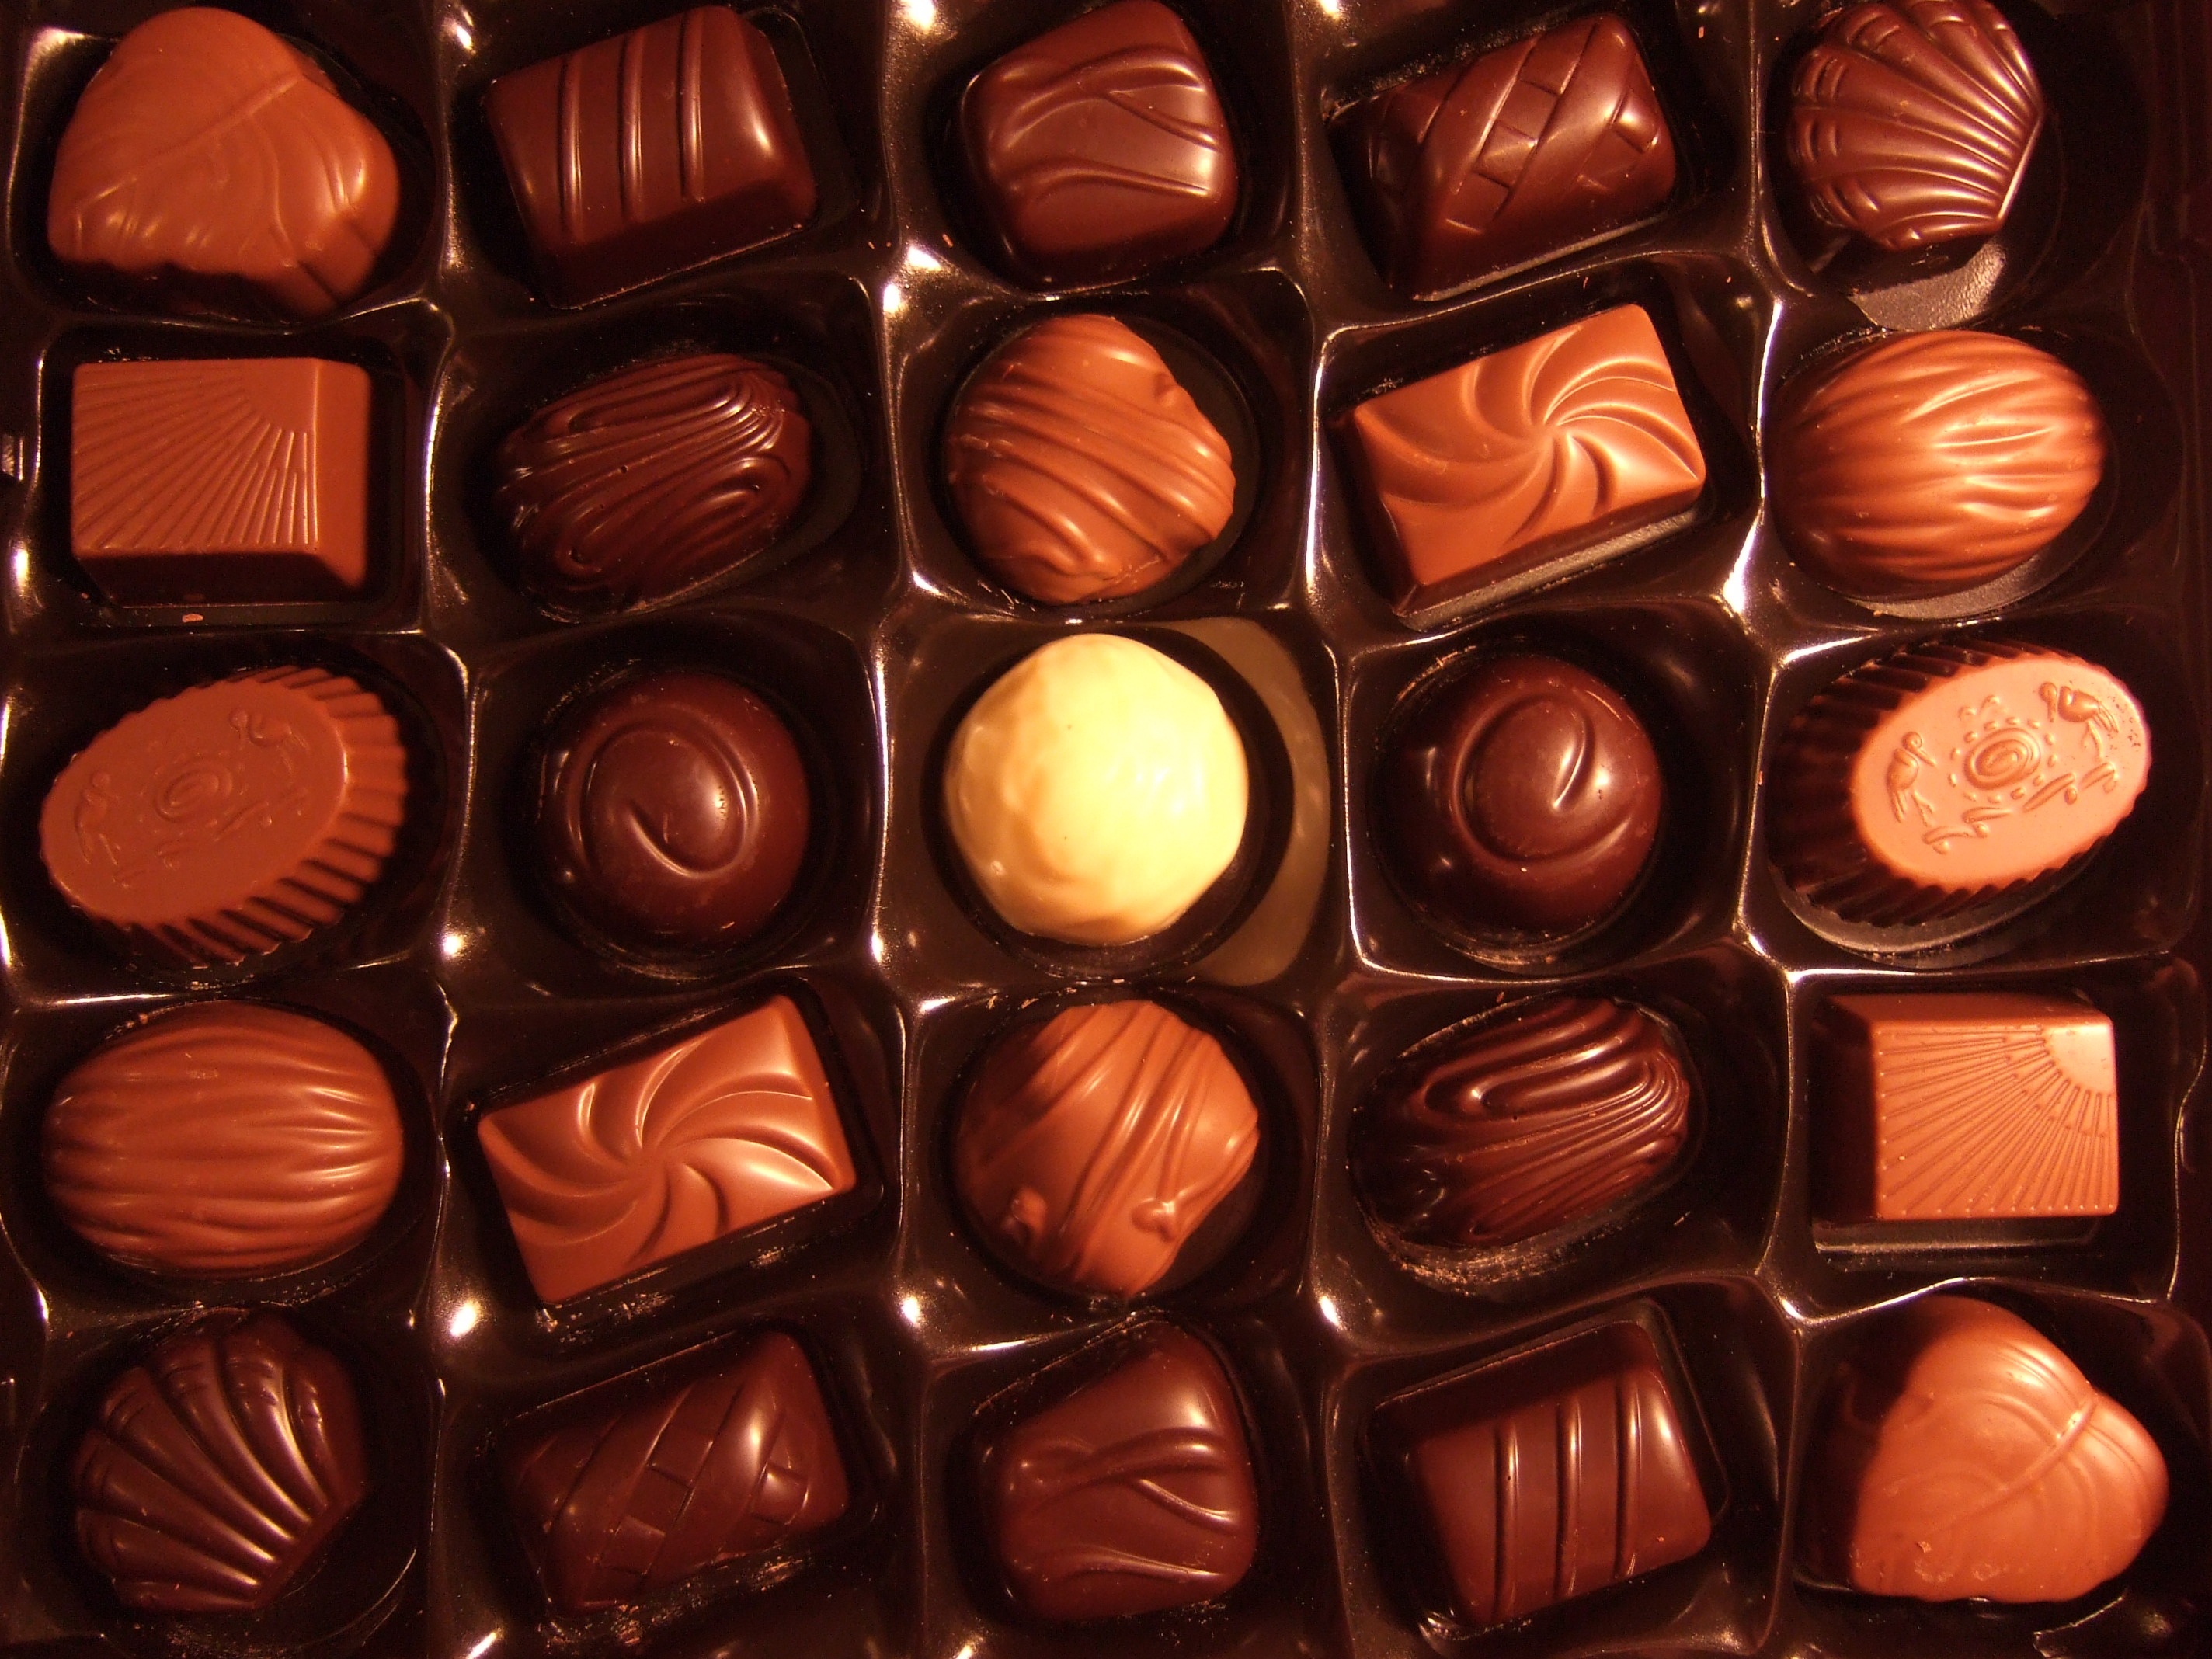
white, dark, food, produce, brown, box, chocolate, baking, gourmet, snack, dessert, delicious, chocolate cake, sweets, icing, candy, confection, sweetness, treat, assortment, confectionery, candies, praline, bonbon, ganache, snack food, chocolate truffle, chocolate brownie, petit four